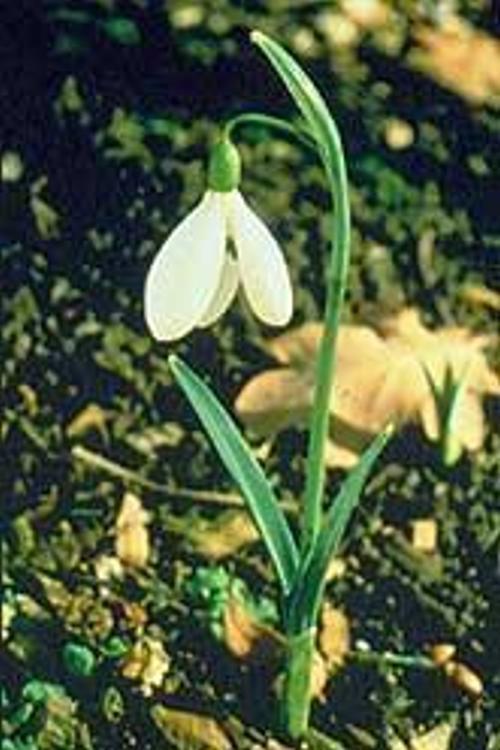
Flower: Snowdrop